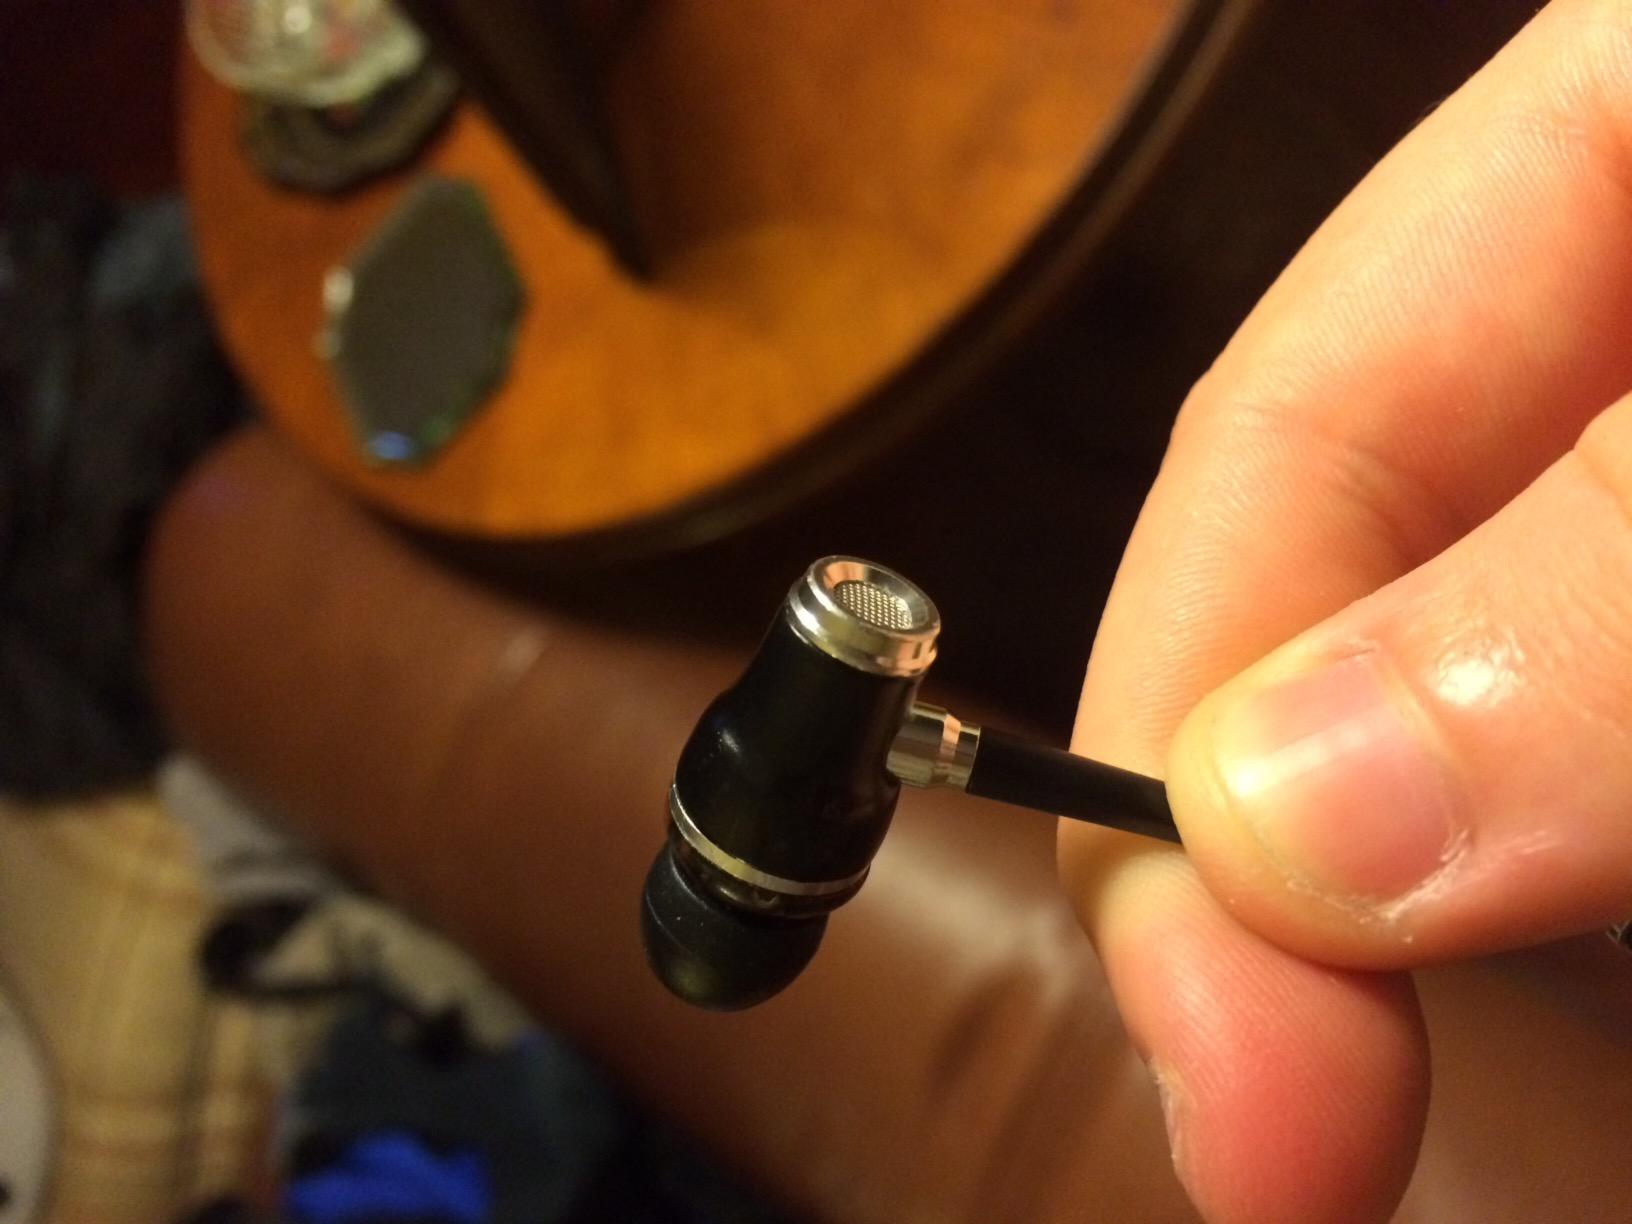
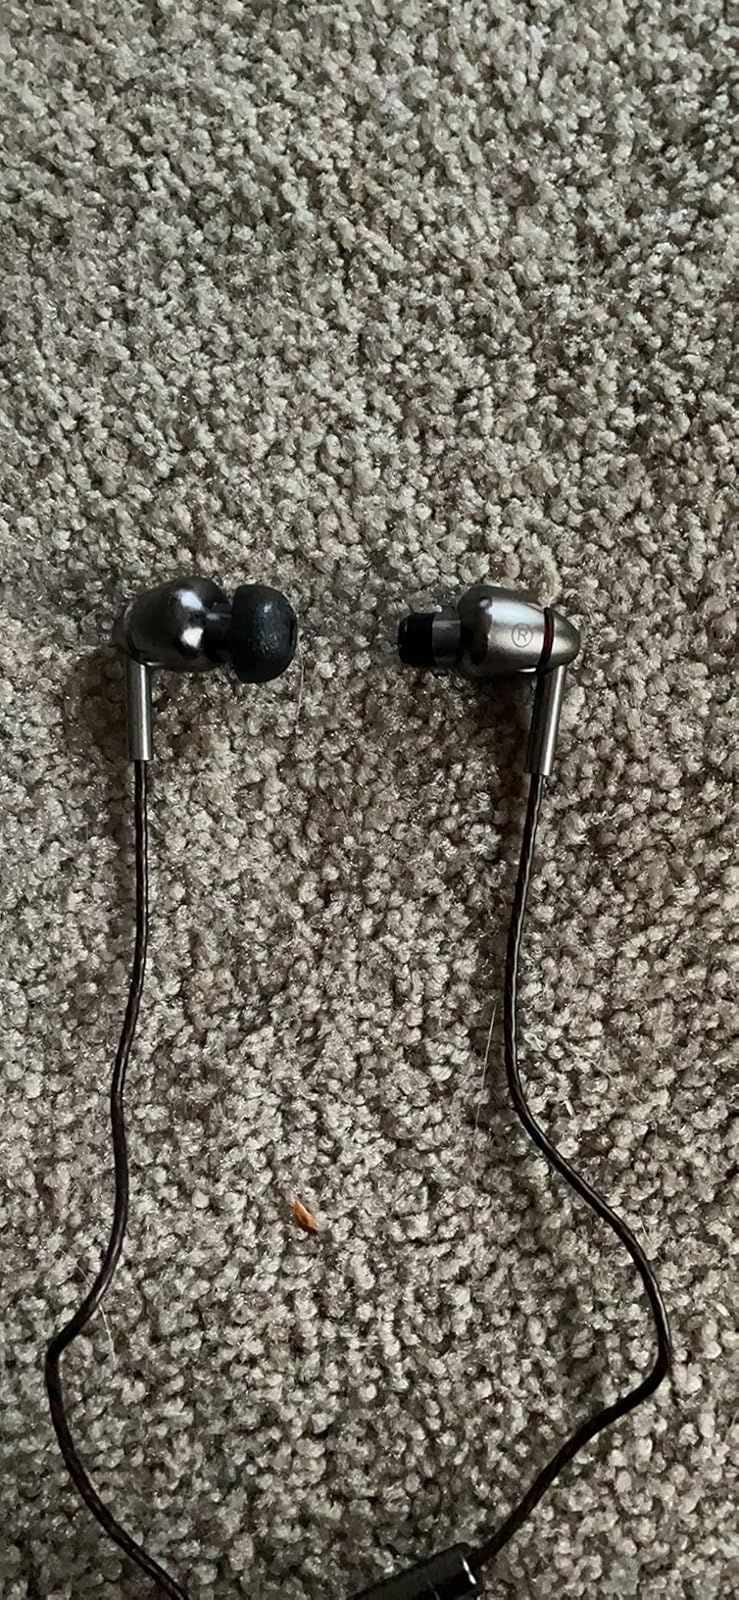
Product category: headphones
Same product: no